Indo-Aryan migrations

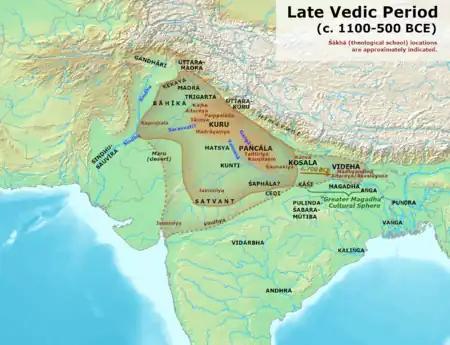
The approximate extent of "Āryāvarta" during the late Vedic period (ca. 1100–500 BCE). "Aryavarta" was limited to northwest India and the western Ganges plain, while Greater Magadha in the east was habitated by non-Vedic Indo-Aryans, who gave rise to Jainism and Buddhism.

Just as the Avesta does not mention an external homeland of the Zoroastrians, the Rigveda does not explicitly refer to an external homeland or to a migration. Later Hindu texts, such as the Brahmanas, Mahabharata, Ramayana, and Puranas, are centered in the Ganges region (rather than Haryana and Punjab) and mention regions still further to the south and east, suggesting a later movement or expansion of the Vedic religion and culture to the east. There is no clear indication of general movement in either direction in the Rigveda itself; searching for indirect references in the text, or by correlating geographic references with the proposed order of composition of its hymns, has not led to any consensus on the issue.